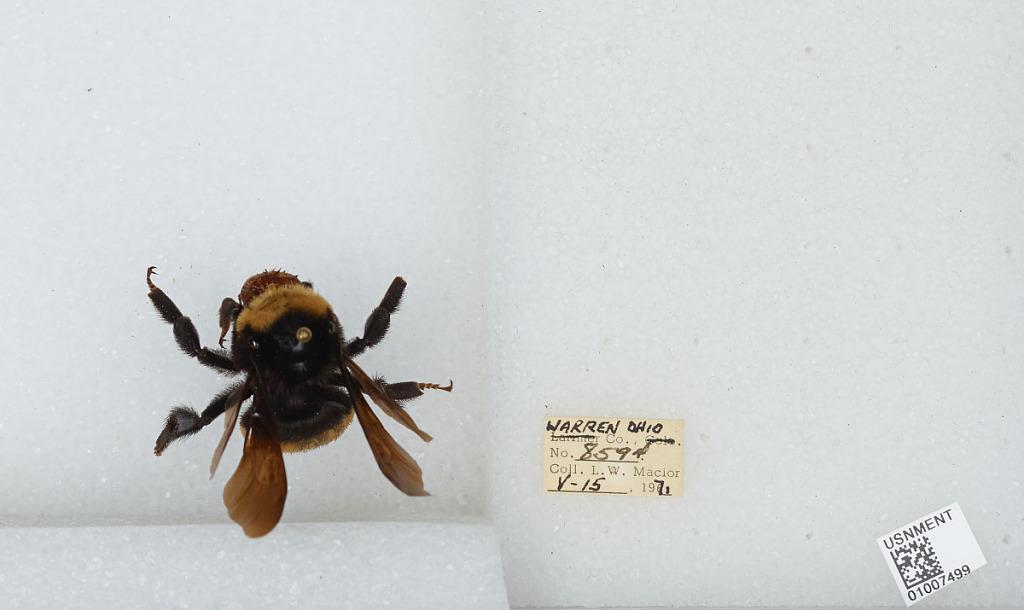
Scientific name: Bombus (Bombias) auricomus (Robertson)
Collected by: L. Macior
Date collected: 1971-5-15
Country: United States
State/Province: Ohio
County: Warren
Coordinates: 39.4242, -84.1856